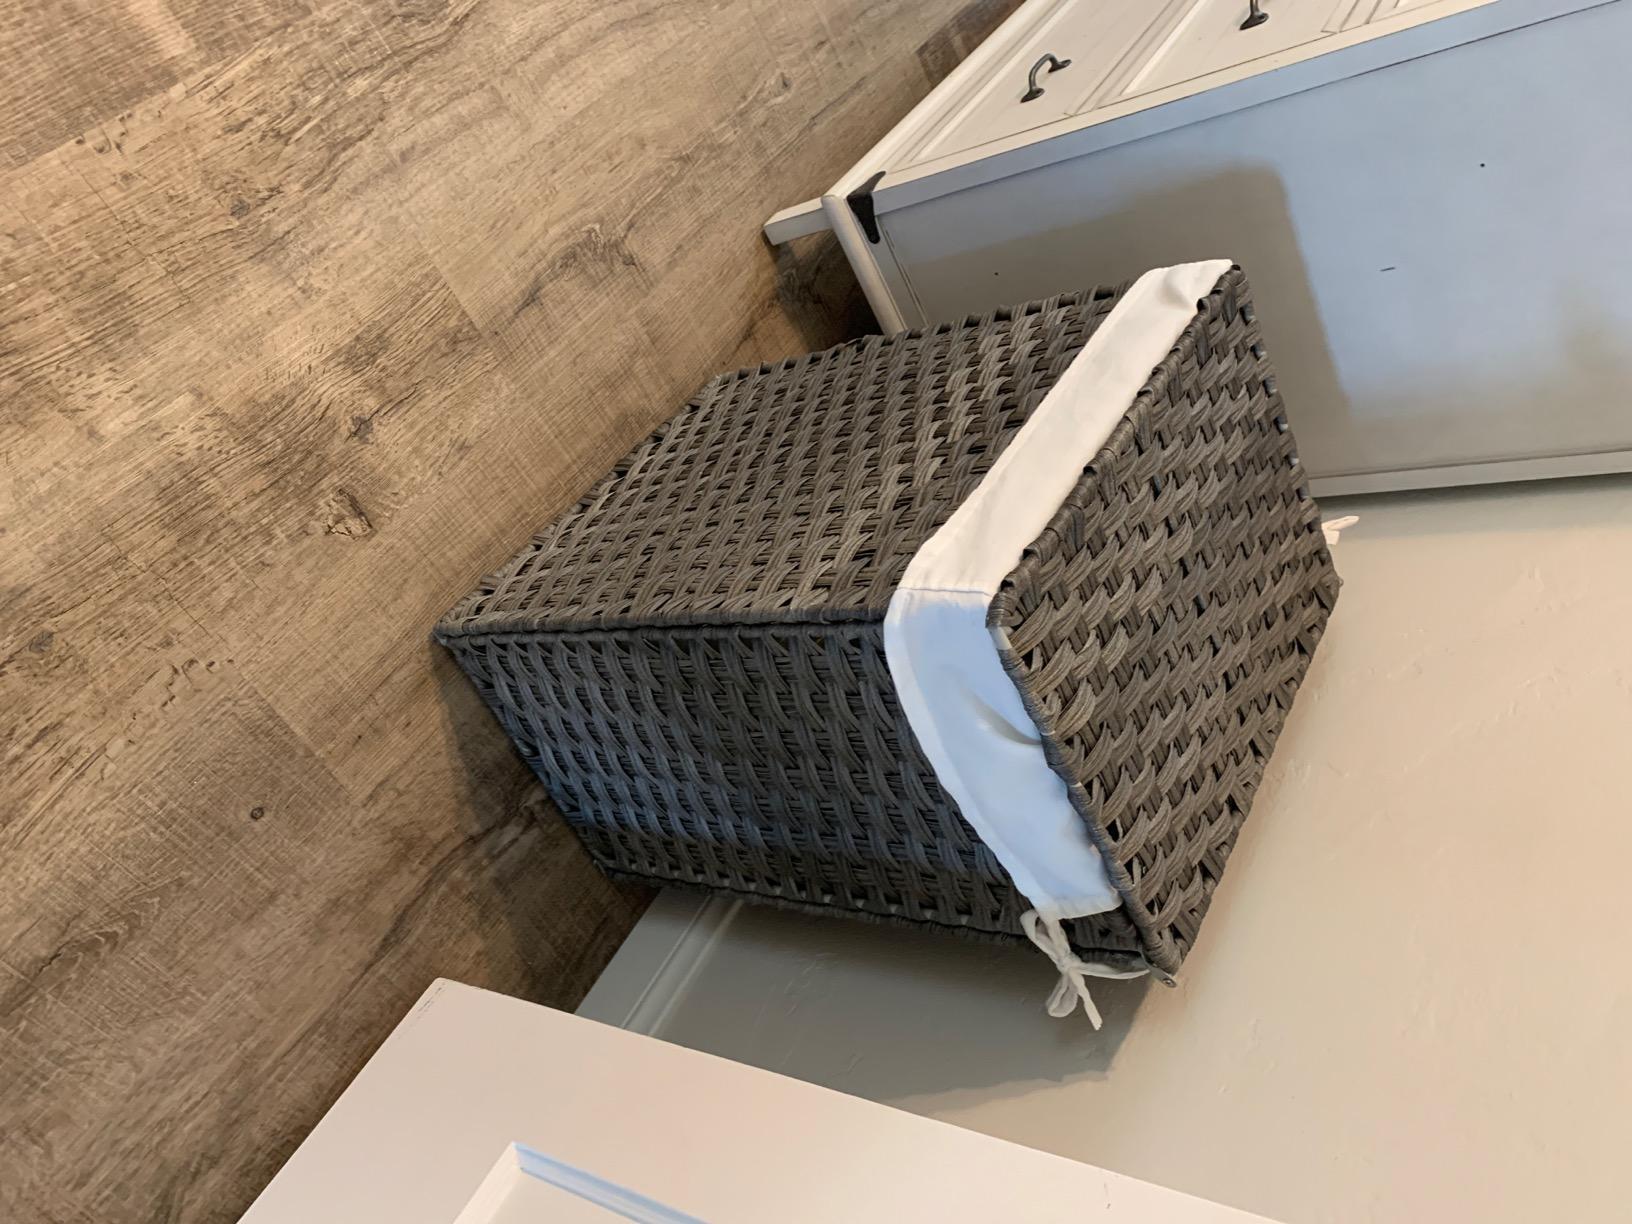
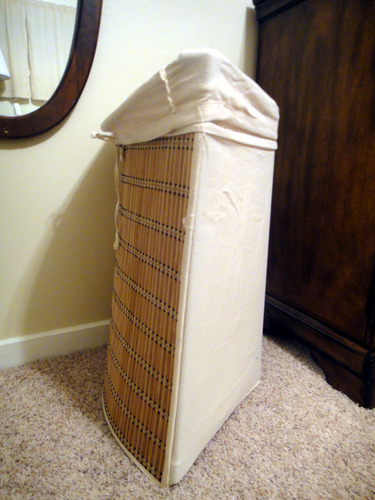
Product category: items_hamper
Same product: no